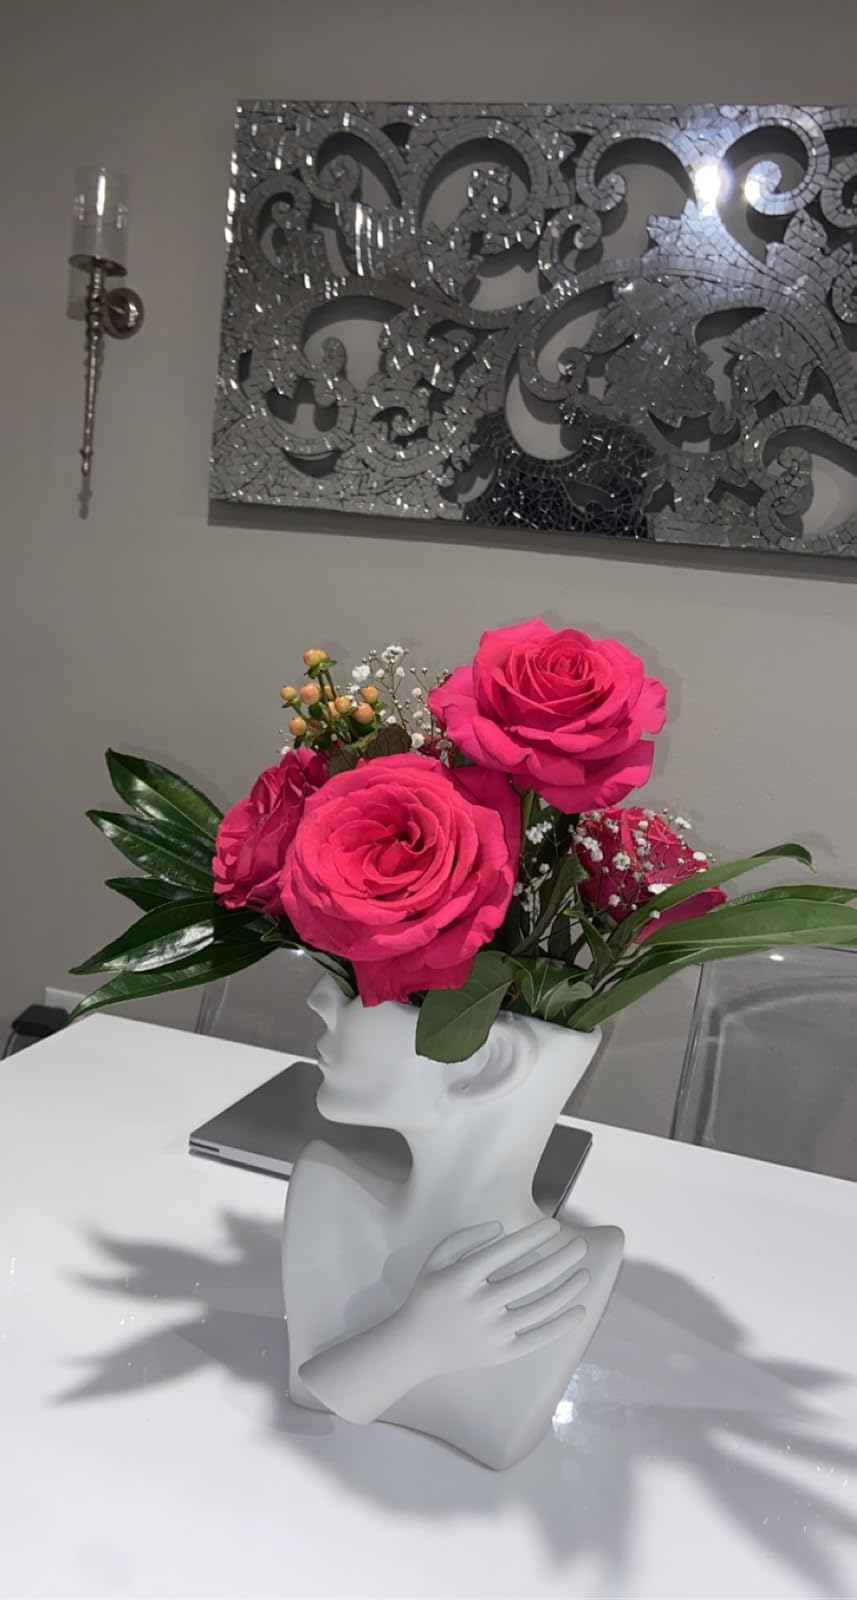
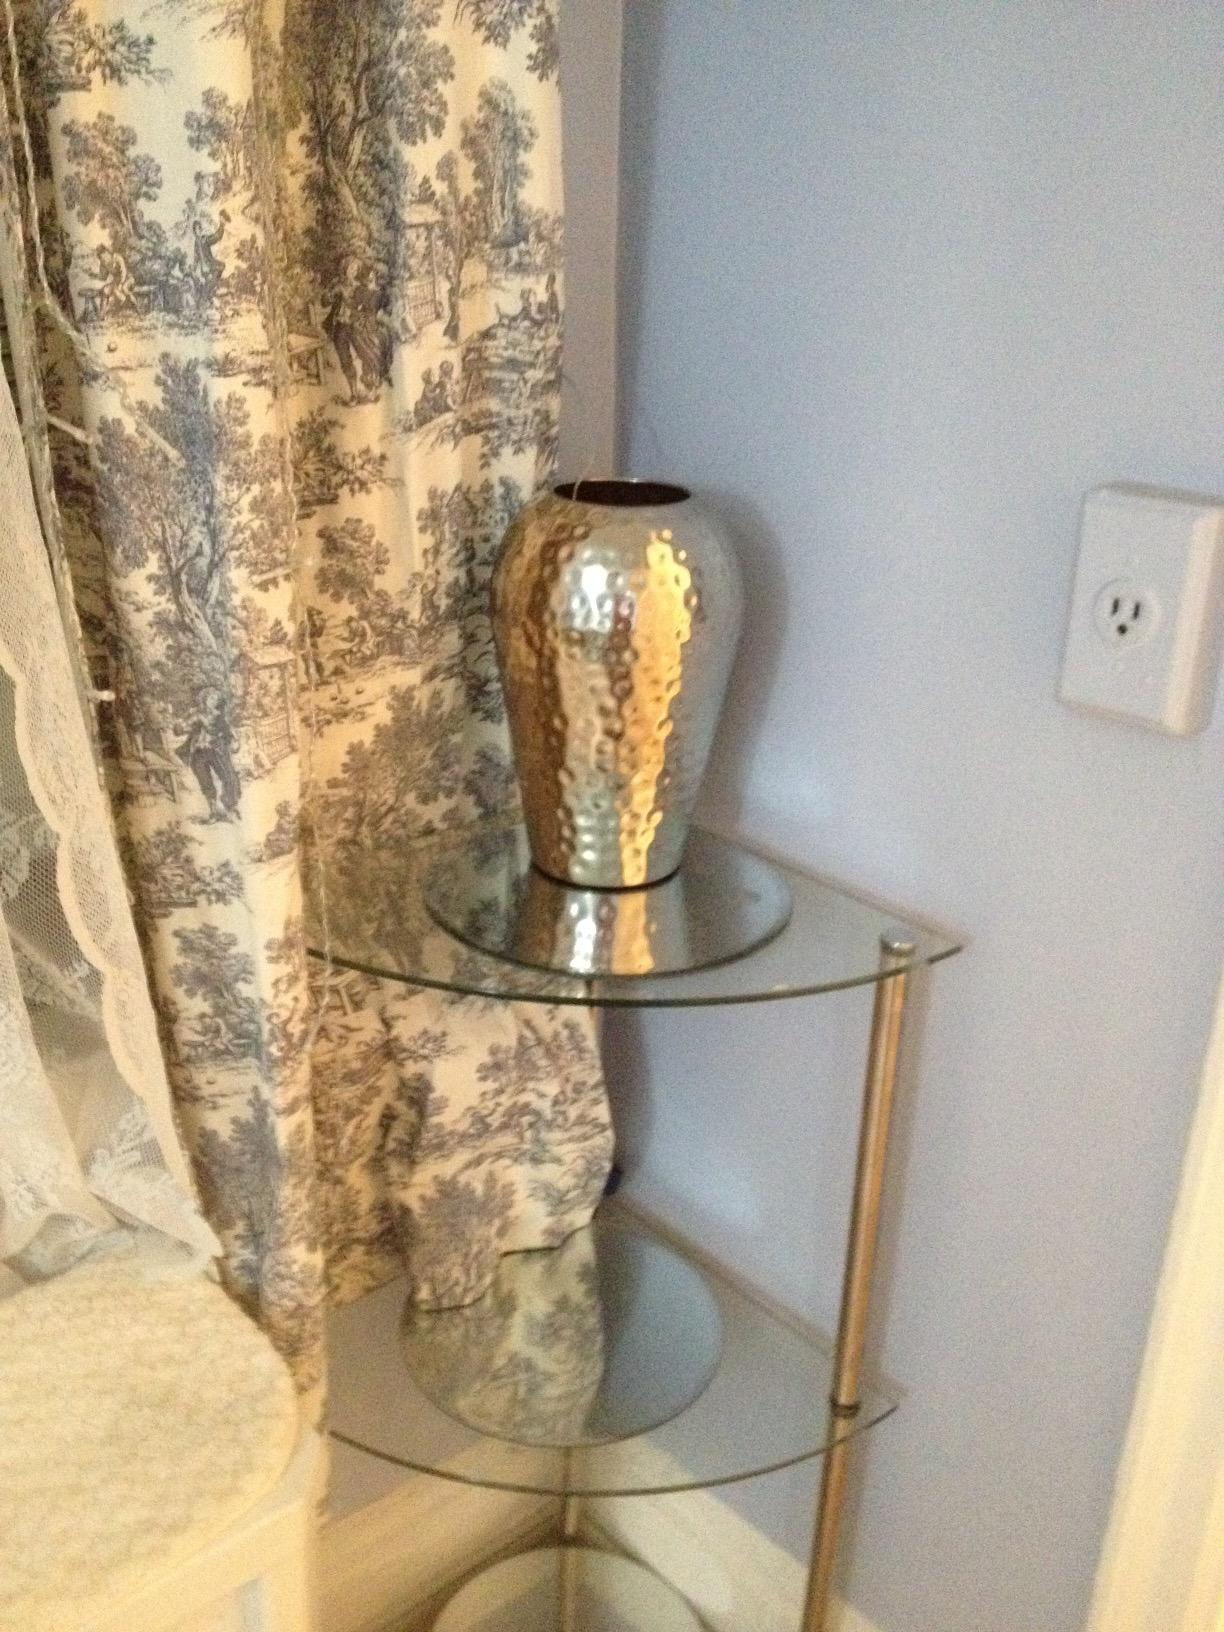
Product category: vase
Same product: no